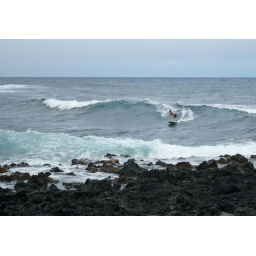
A girl surfing in the water at Pohoiki Bay.